Francis Jayne

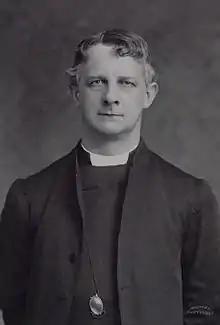

Francis John Jayne (1 January 1845 – 23 August 1921) was a British bishop and academic.